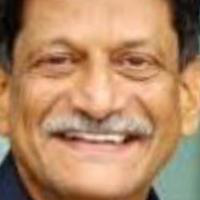
Age group: age 56-65